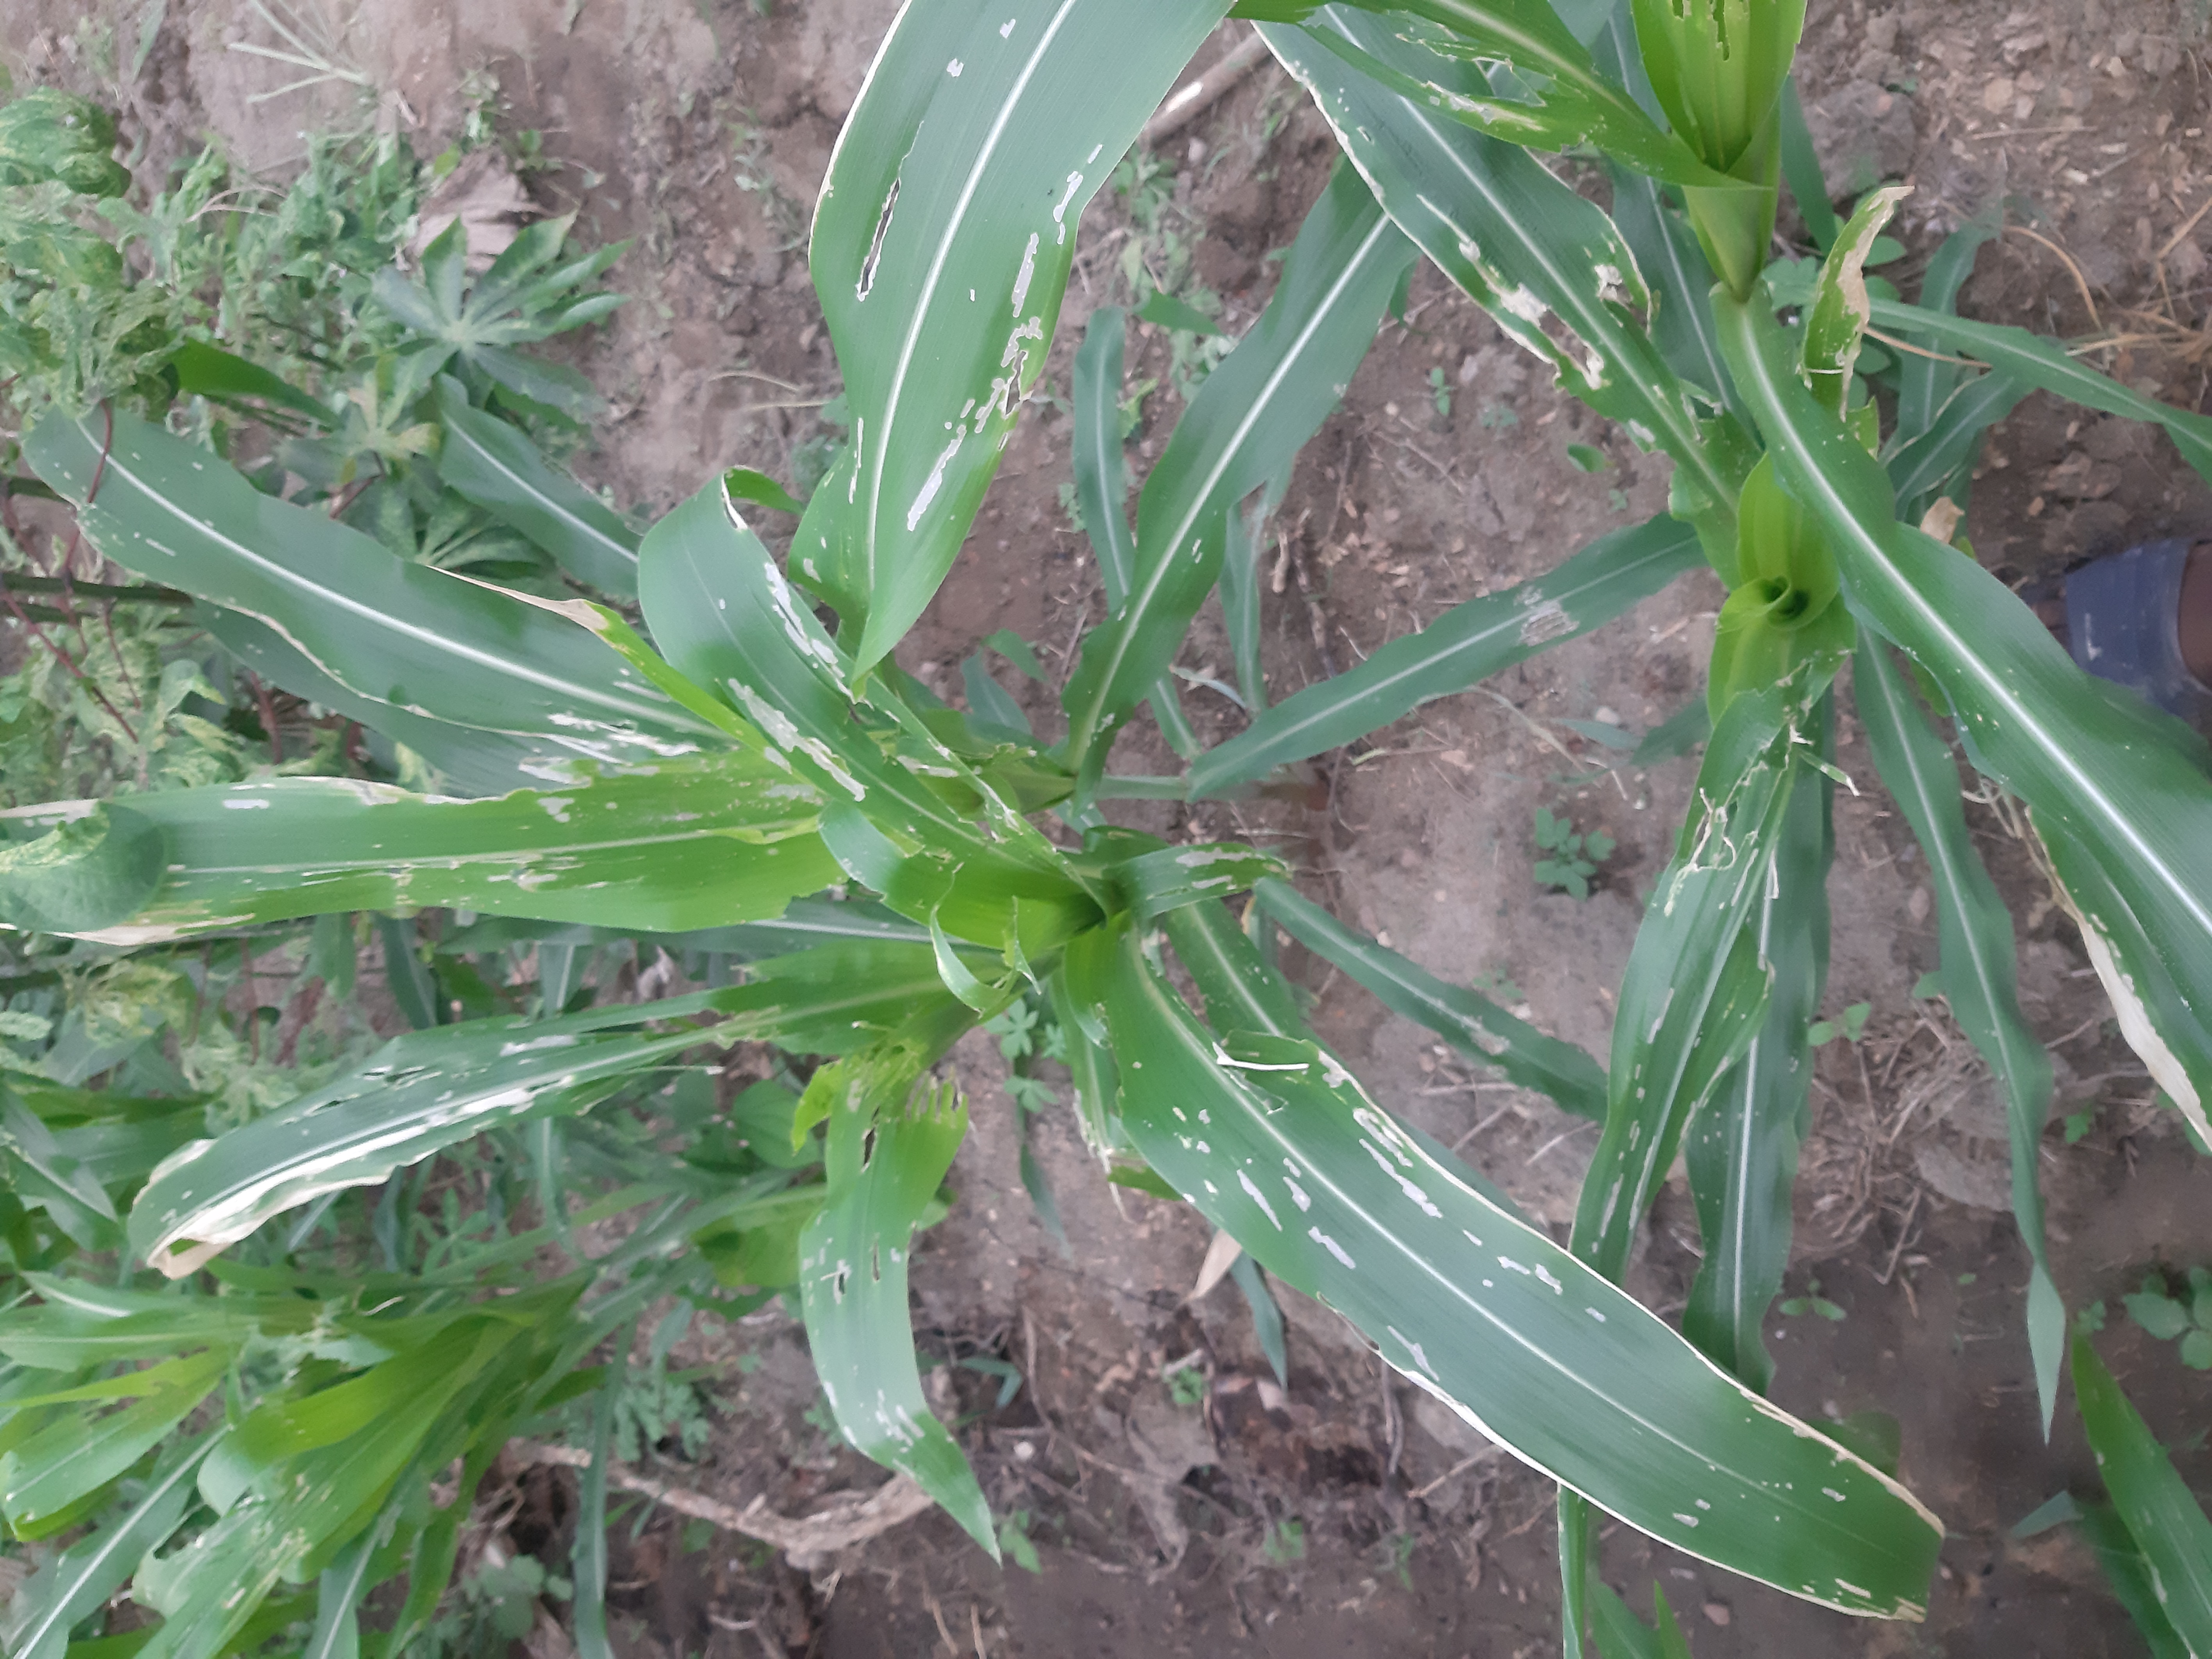
Label: spodoptera_frugiperda